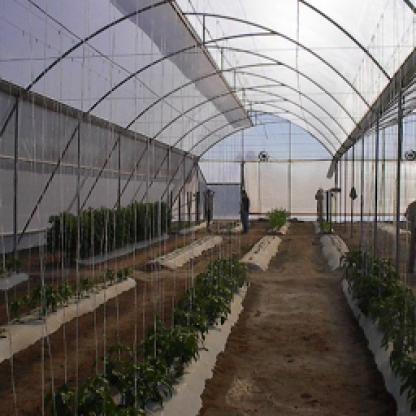
Scene: Indoor